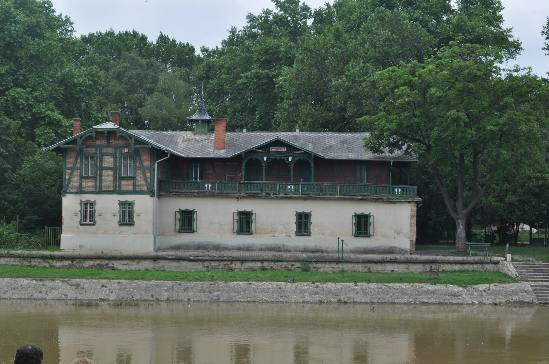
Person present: No